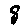
Label: 8